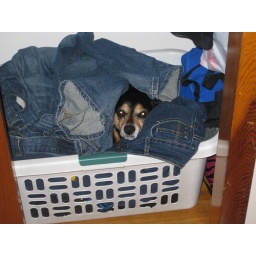
This dog LOVES to sleep in the dirty laundry.